Anna Rudolf

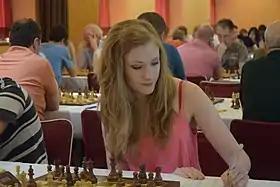
Rudolf in 2016

Rudolf was unable to match her success in the Hungarian women's national championship the remaining times she participated. As the two-time defending champion in 2012, she finished in joint fourth with a score of 5/9, 1½ points behind the winner Petra Papp. The following year, she finished in third place with 5½/9, but two points behind the winner Anita Gara.